Rukmini Devi Arundale

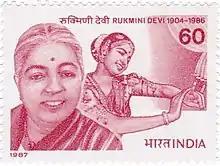
Rukmini Devi on a 1987 stamp of India

In January 1994, an Act of the Indian Parliament recognised the Kalakshetra Foundation as an 'Institute of National Importance'.